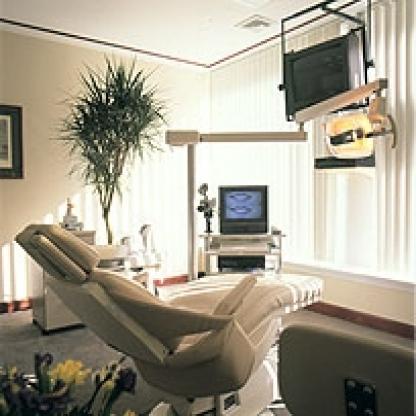
Scene: Indoor